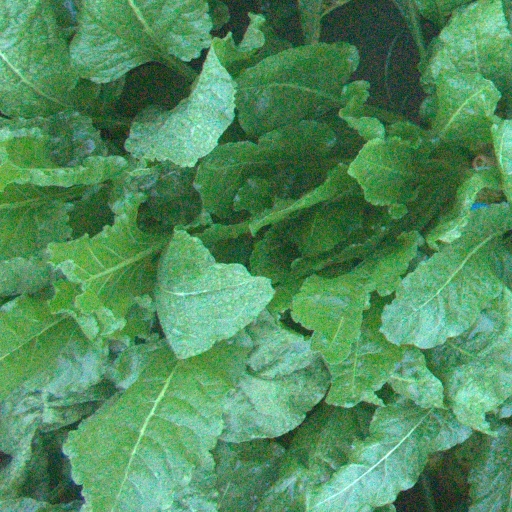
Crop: sugar beet